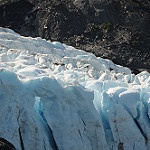
Label: glacier